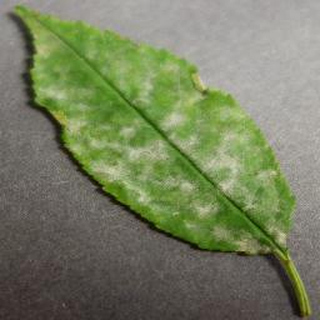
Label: cherry_powdery_mildew